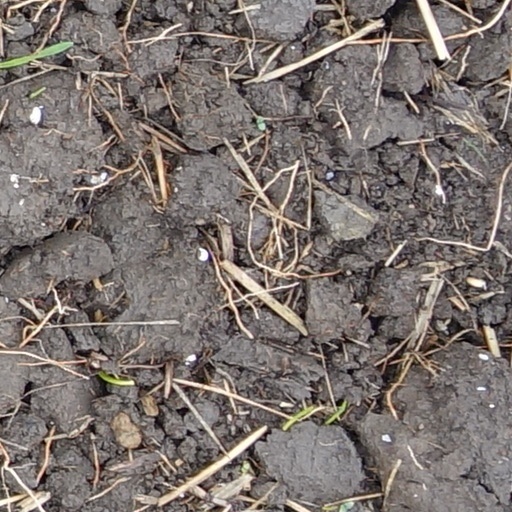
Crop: wheat